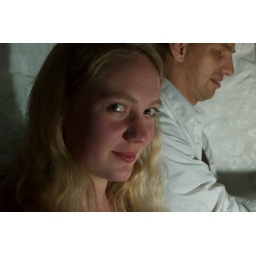
Strobist: SB800 set at 1/32 power sitting on table to the right, angled horizontally and fired by CLS.